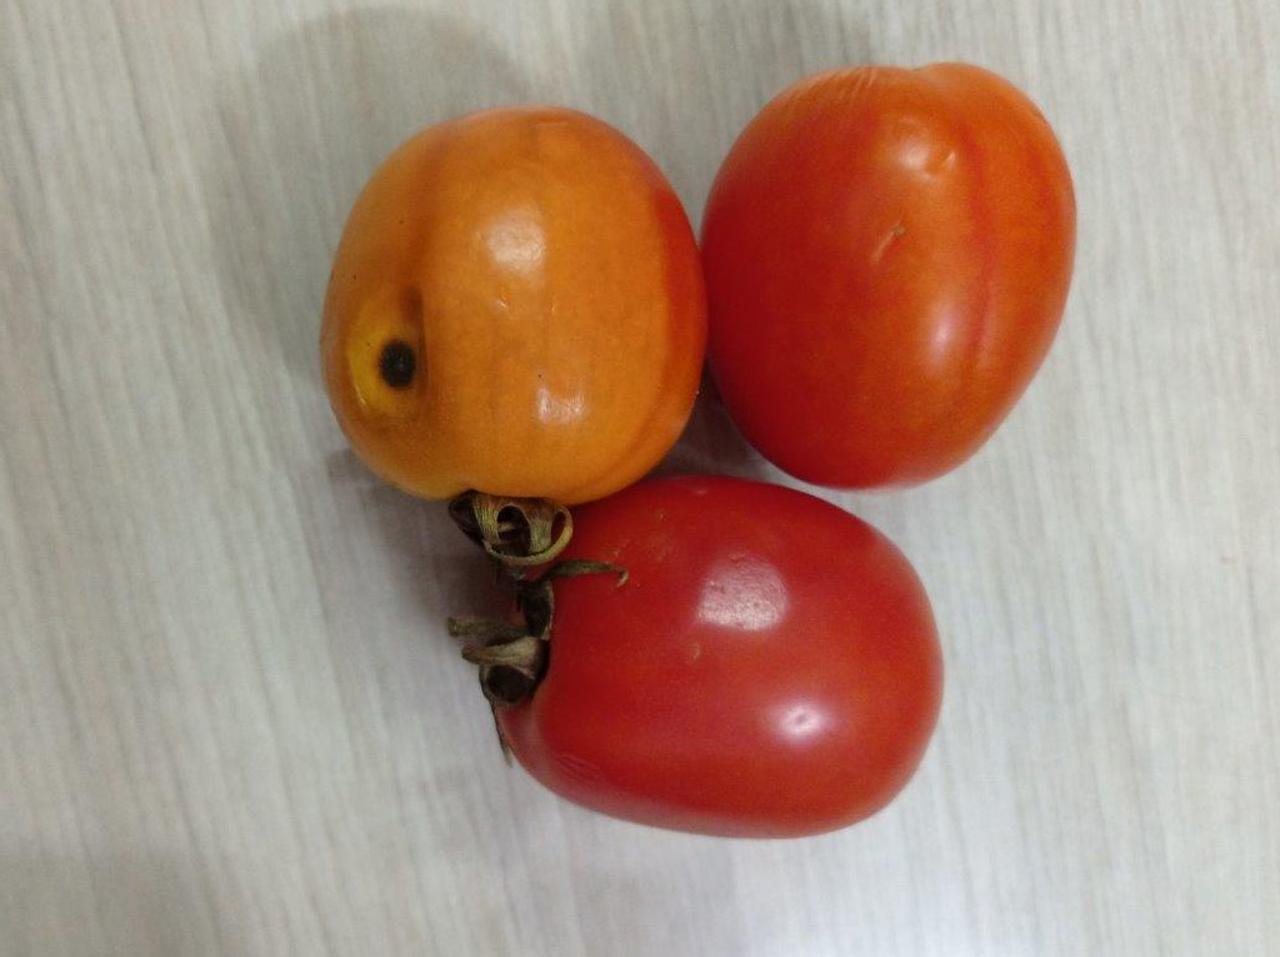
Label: Rotten